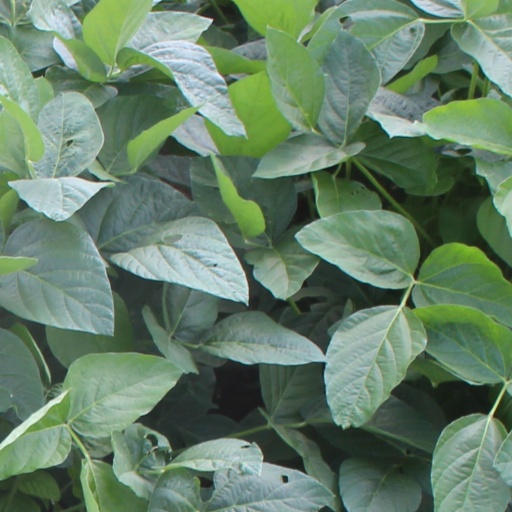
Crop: soybean